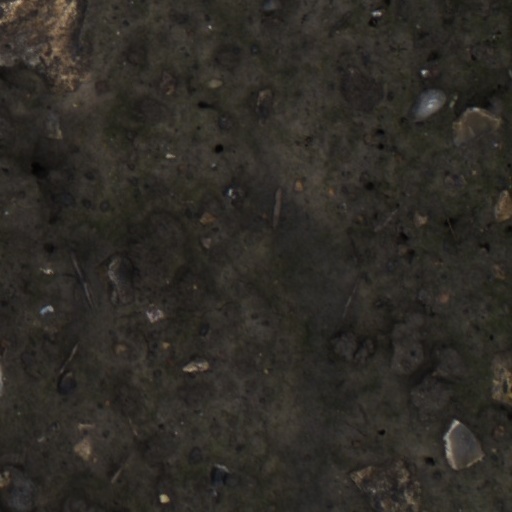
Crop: wheat